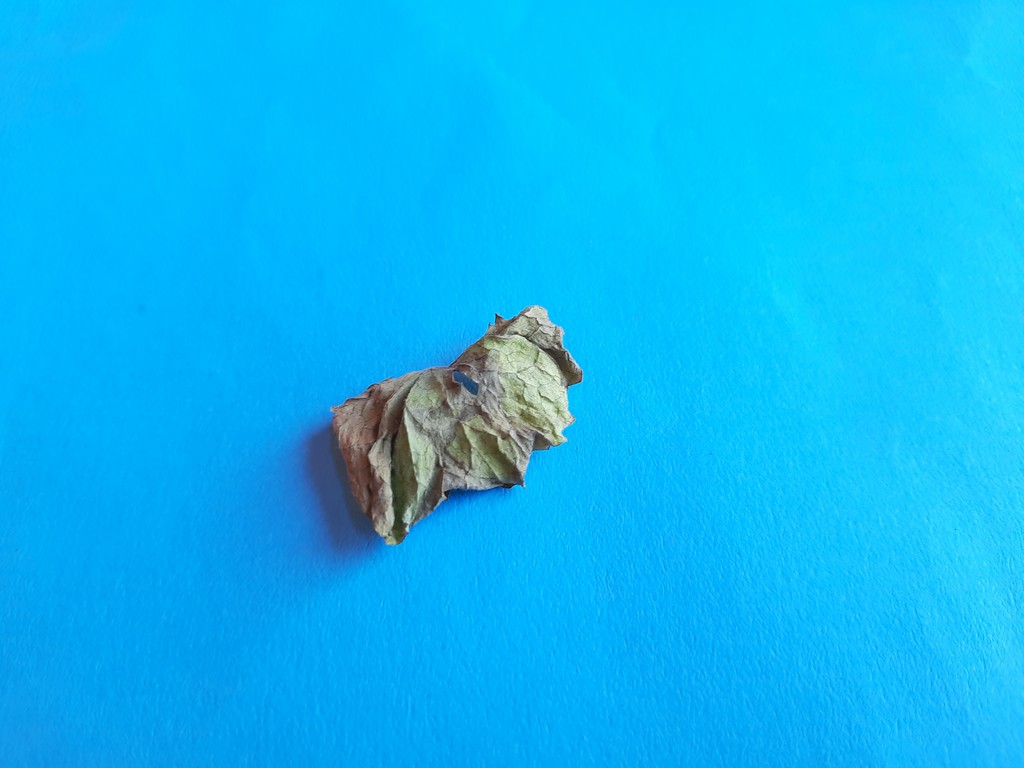
Label: Dried